OMAP

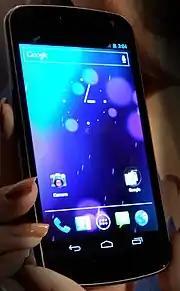
The Galaxy Nexus, example of a smartphone with an OMAP 4460 SoC

The OMAP family consists of three product groups classified by performance and intended application: